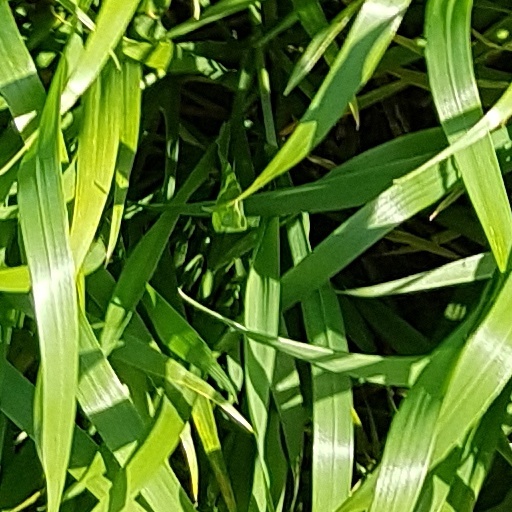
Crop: wheat